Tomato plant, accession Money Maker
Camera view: vertical (180 deg); turntable rotation: 330 degrees
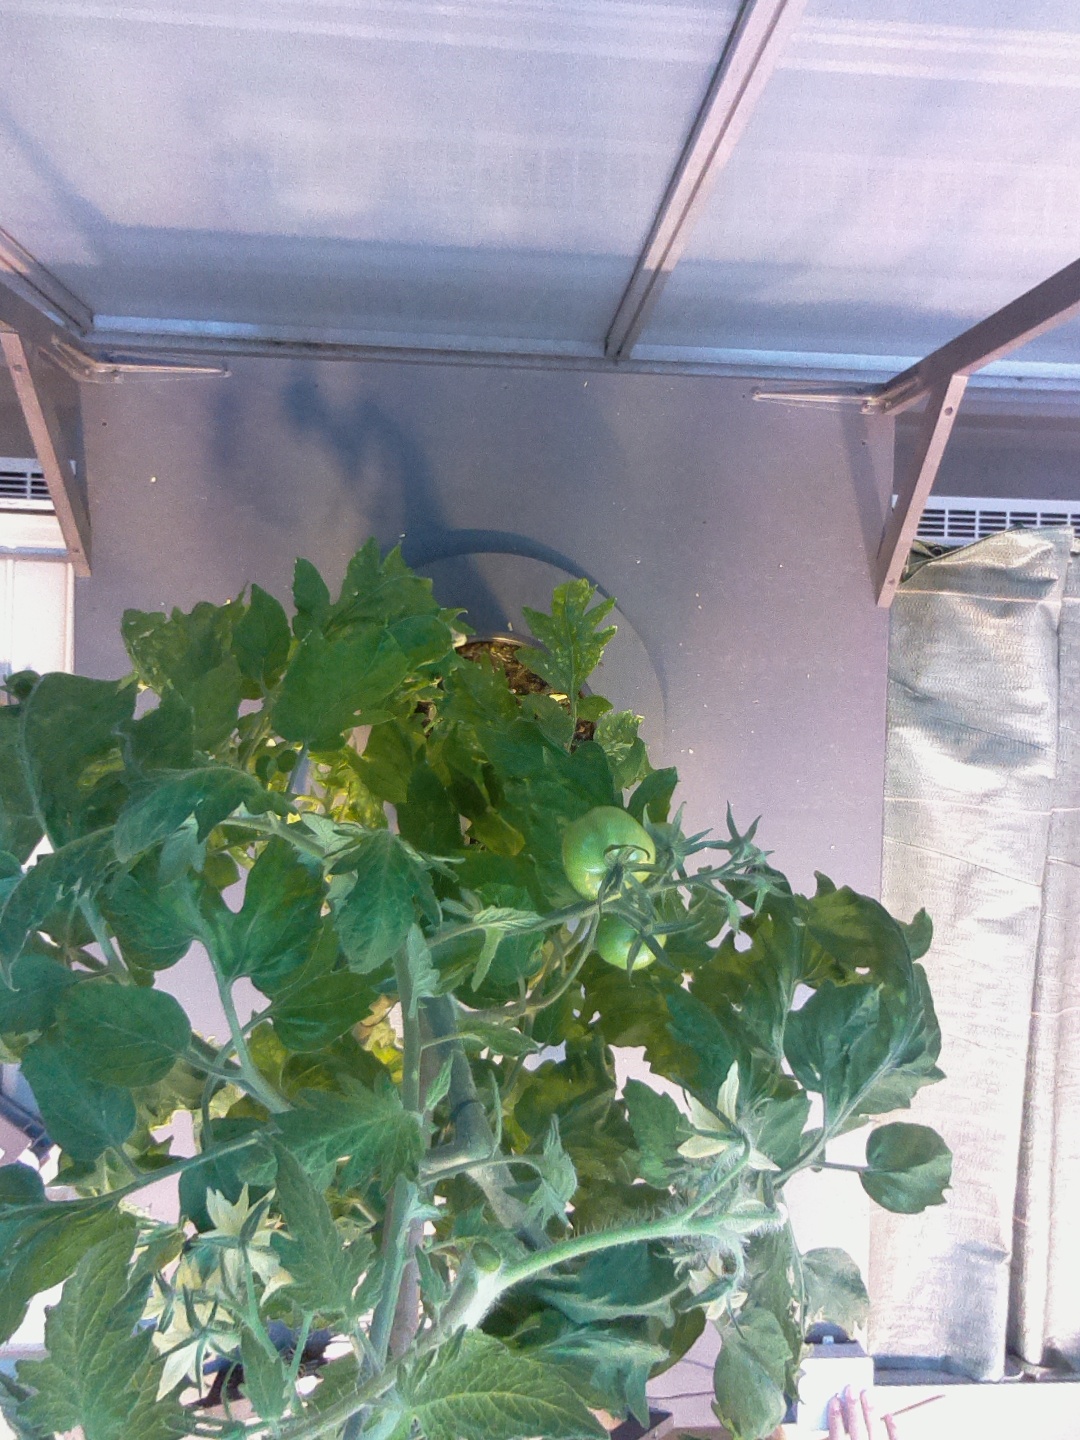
BBCH growth stage 72: 20%-30% of final fruit size